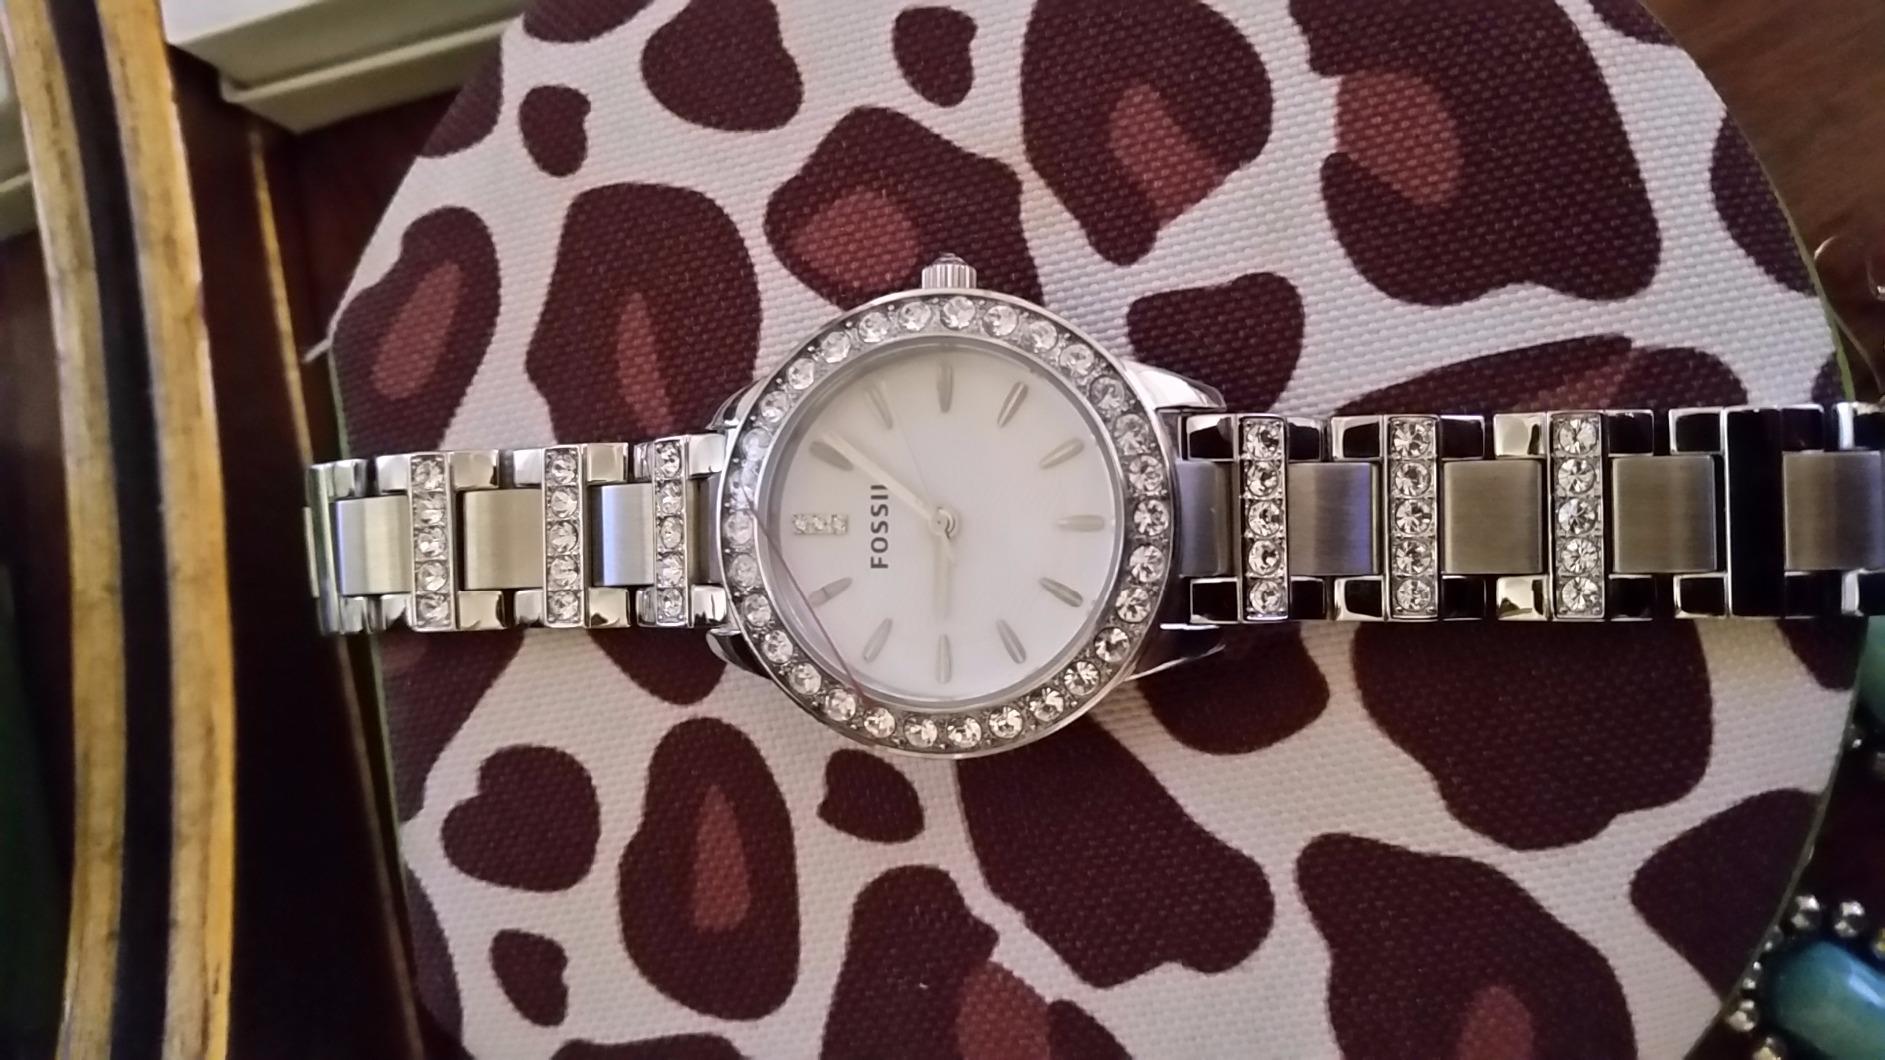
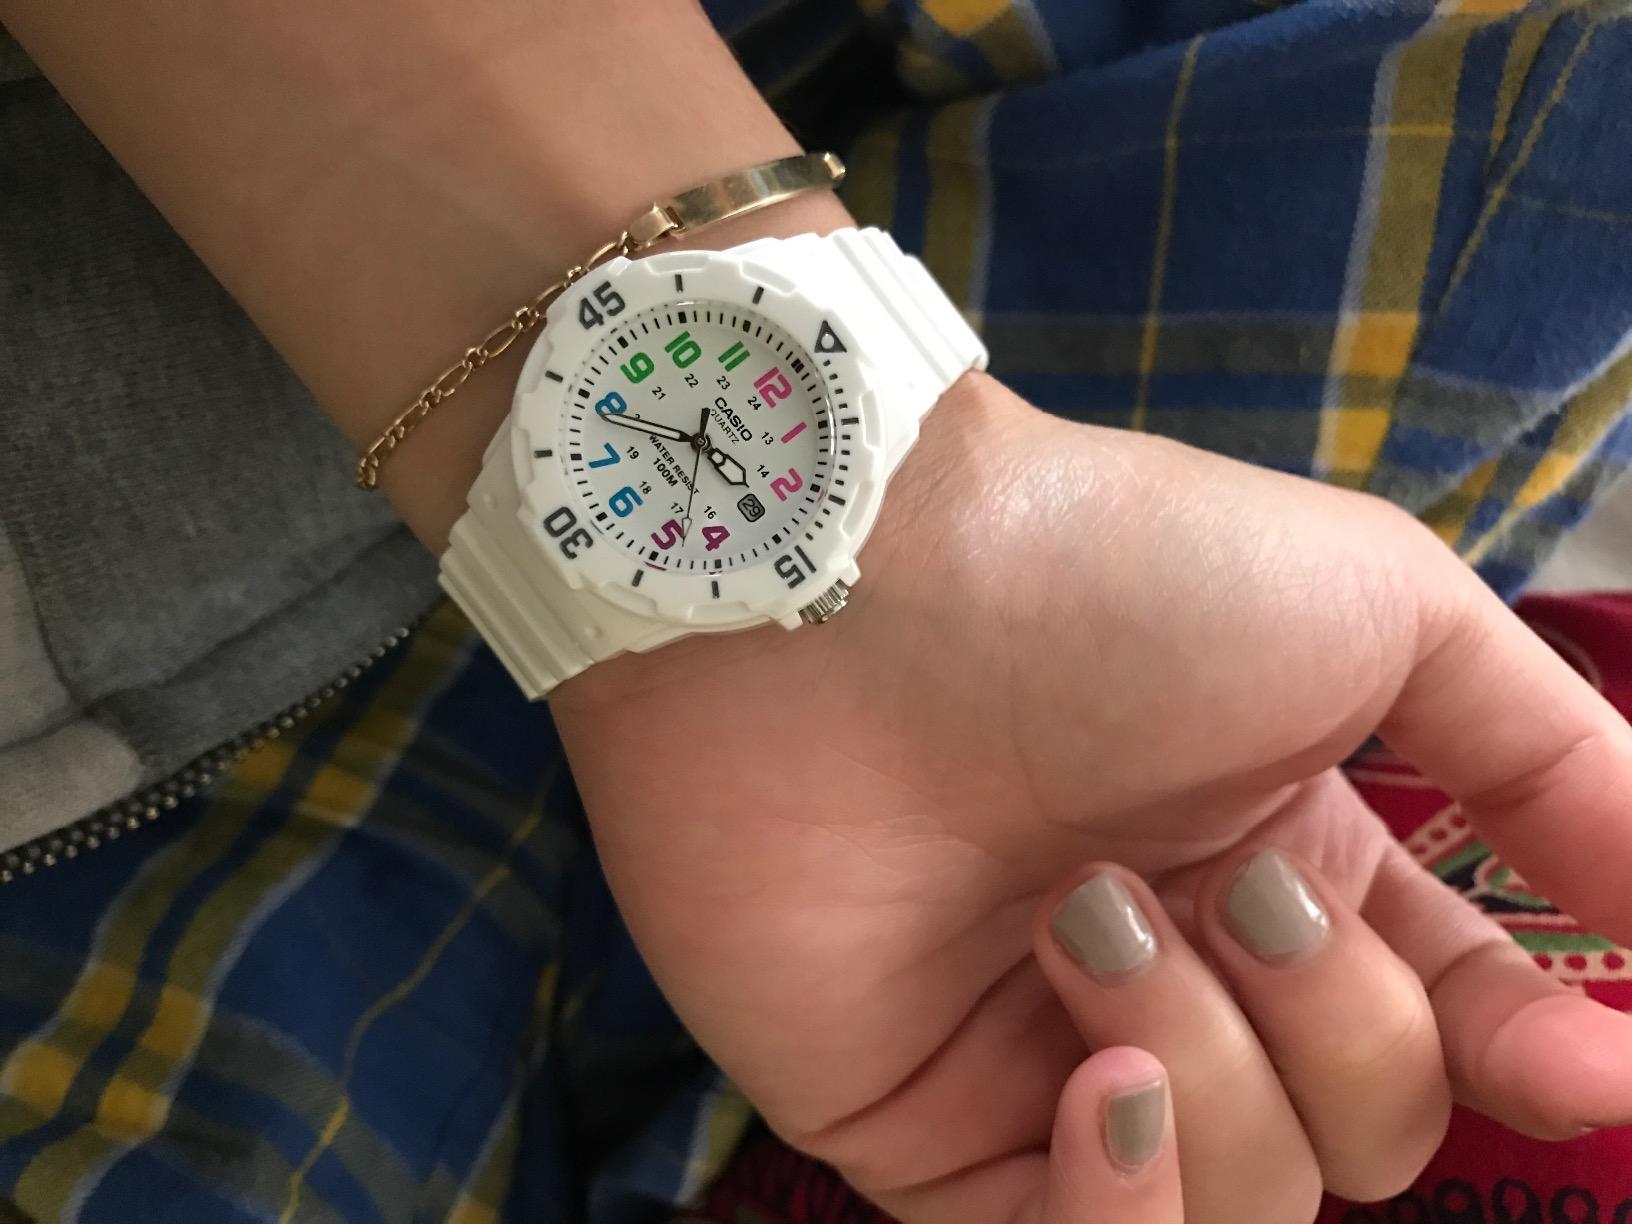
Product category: accessories_watch
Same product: no